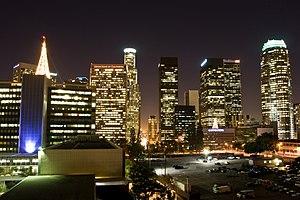
Los Angeles est la deuxième ville des États-Unis en nombre d'habitants après New York. Située dans le Sud de l'État de Californie, sur la côte du Pacifique, la ville est le siège du comté de Los Angeles.